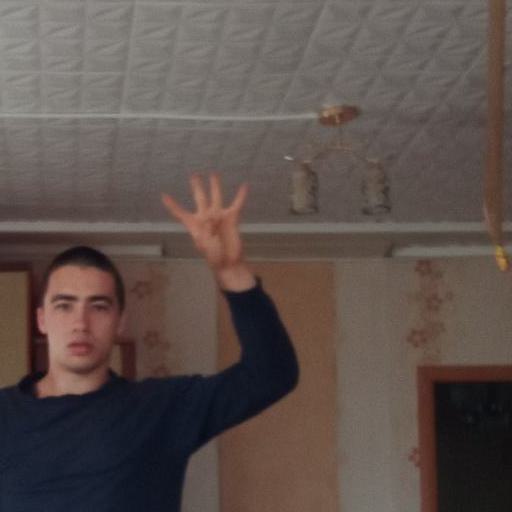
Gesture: four